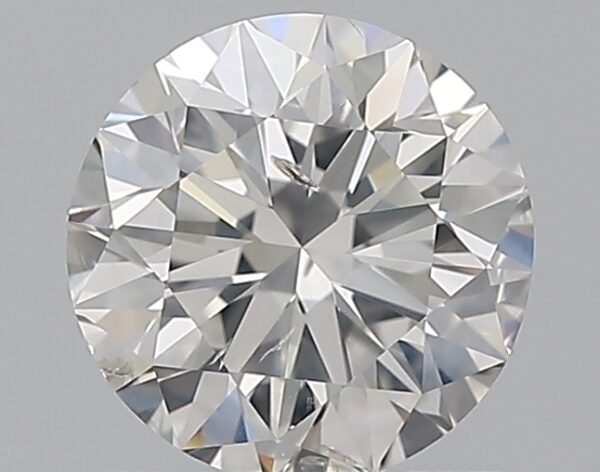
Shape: round
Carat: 0.9
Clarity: SI2
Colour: G
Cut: VG
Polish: EX
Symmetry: VG
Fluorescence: F
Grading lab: GIA
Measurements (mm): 6.02 x 6.08 x 3.88